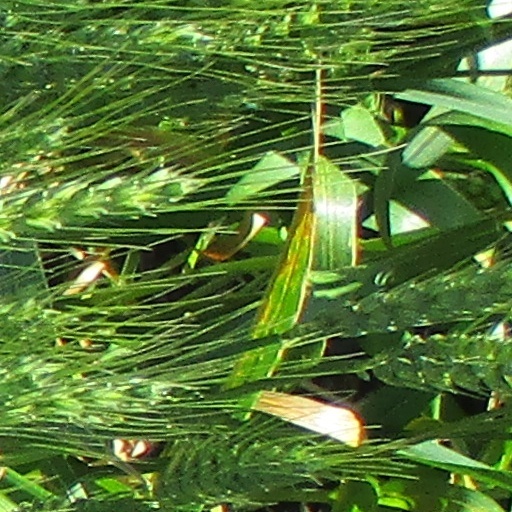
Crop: wheat